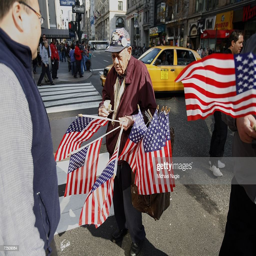
a man sells flags before the annual parade .